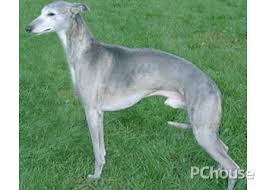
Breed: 234-n000065-whippet